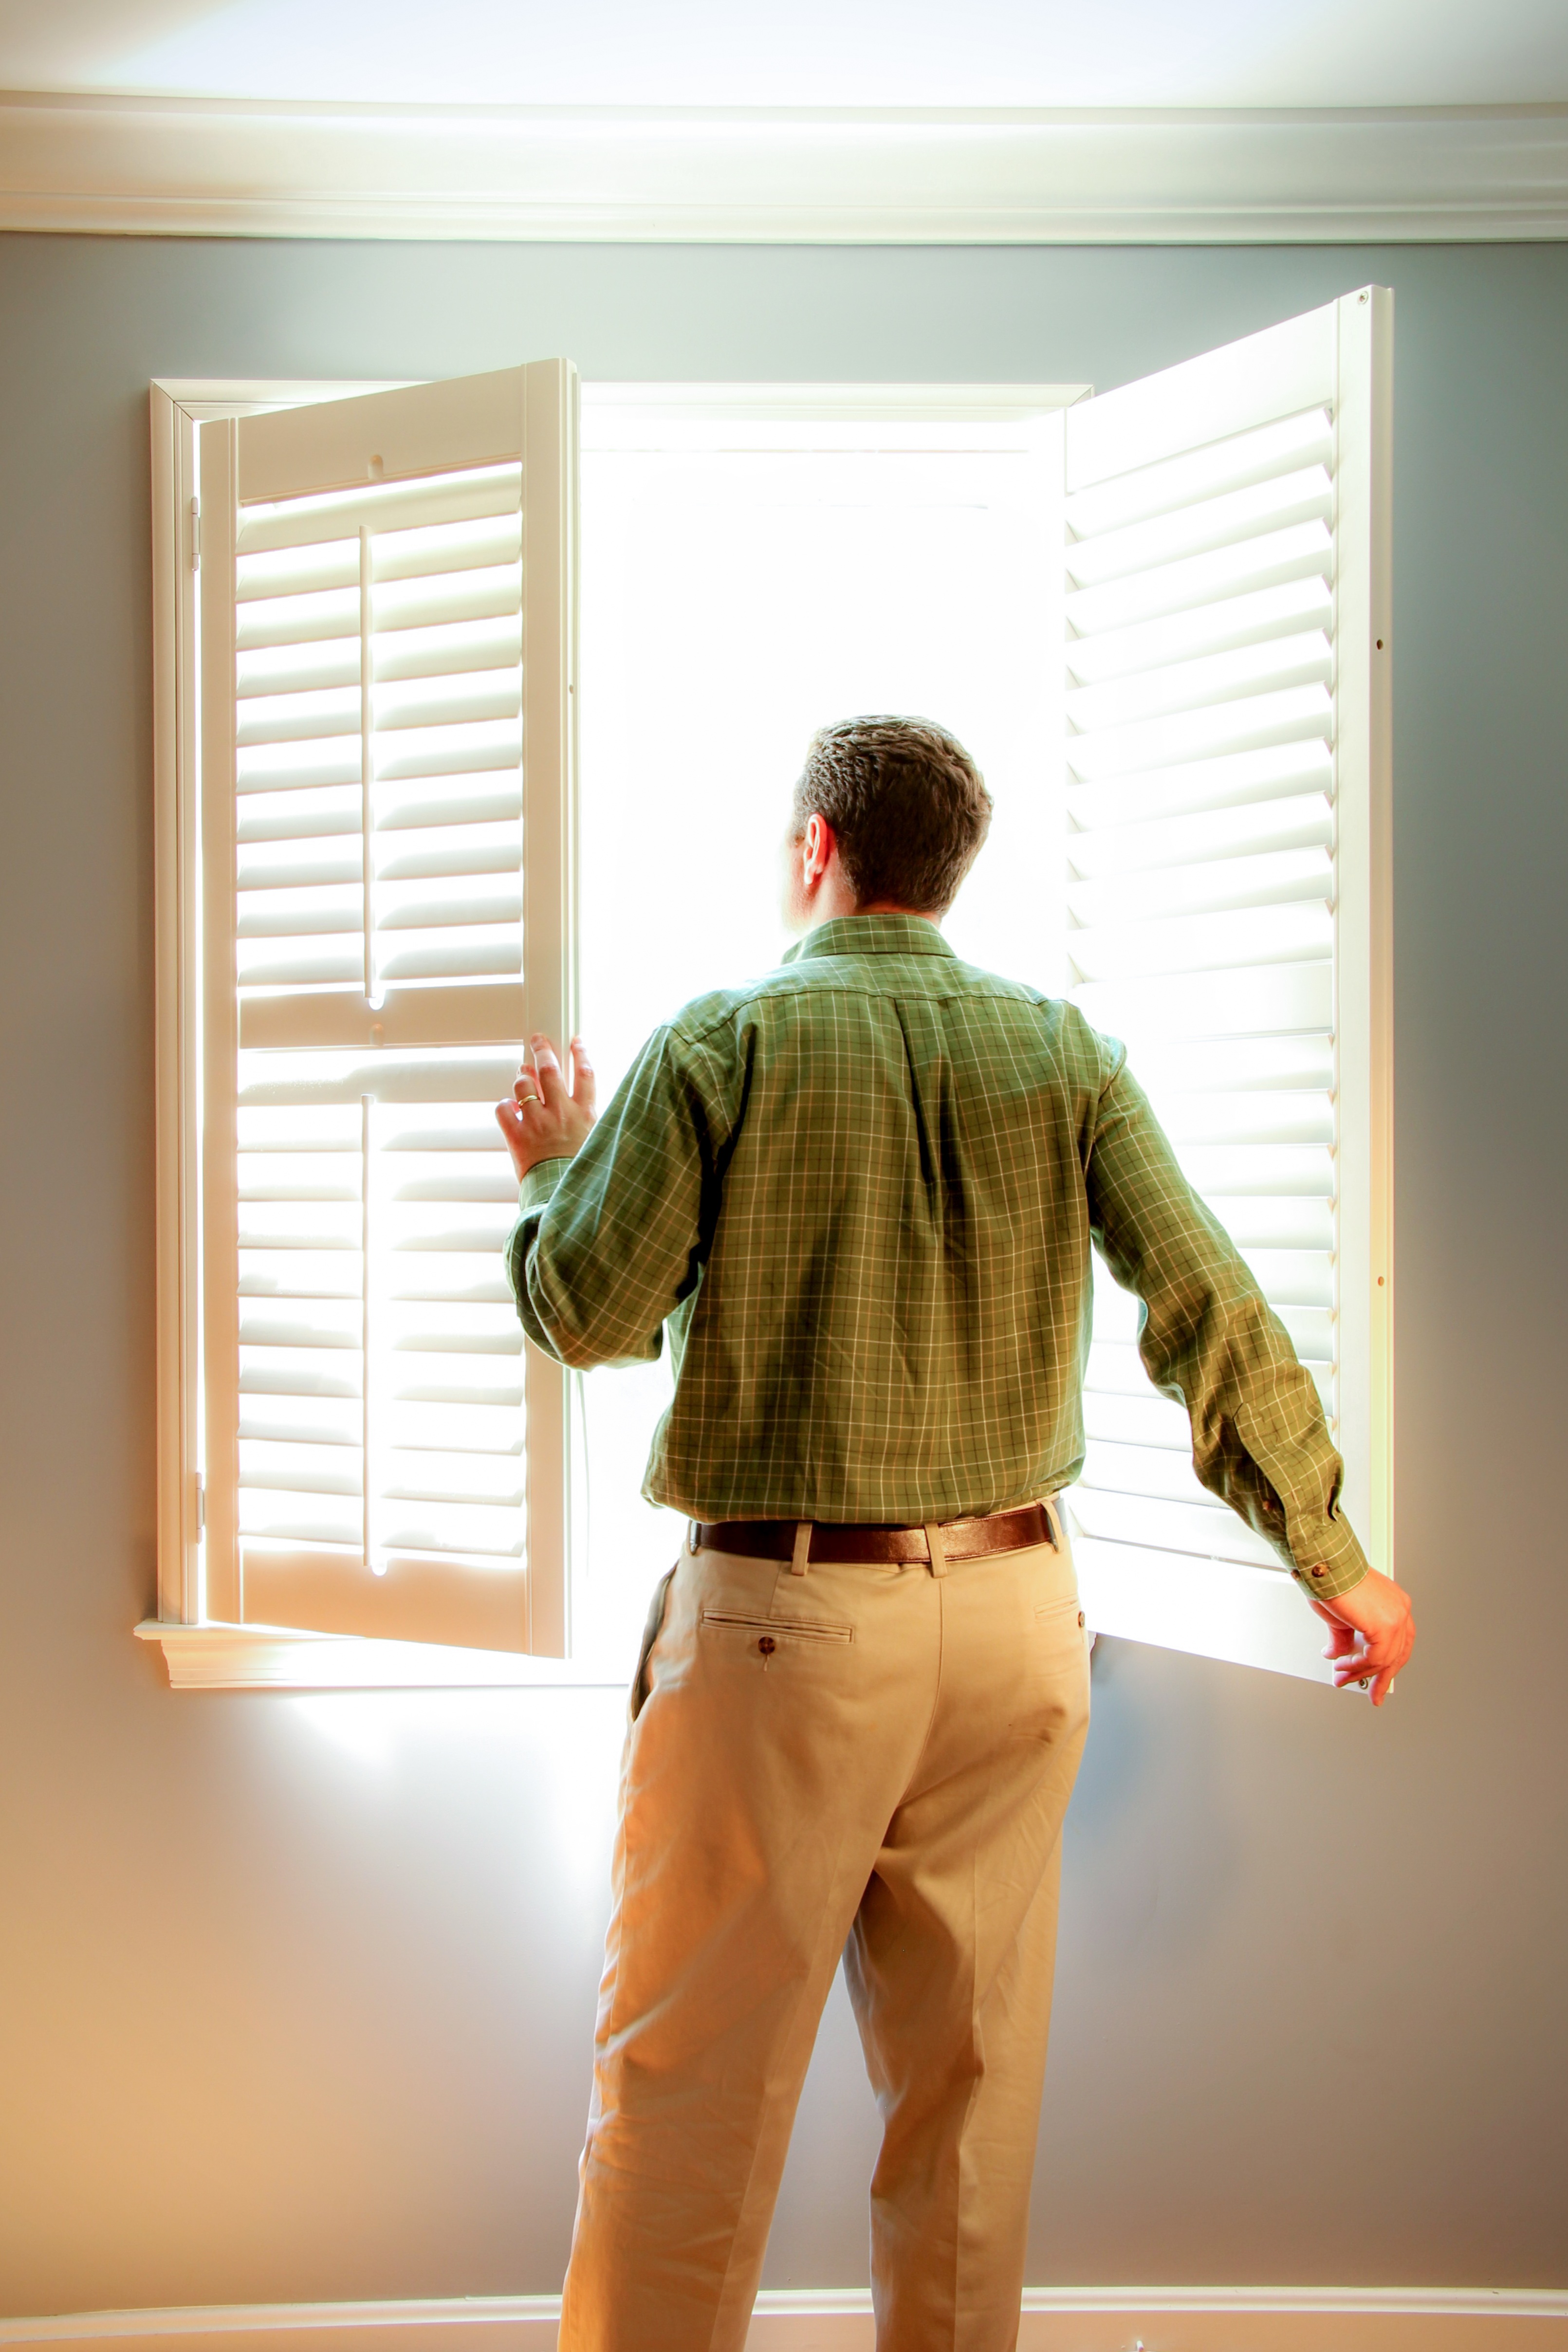
man, person, window, wall, clothing, interior design, textile, indoors, design, window covering